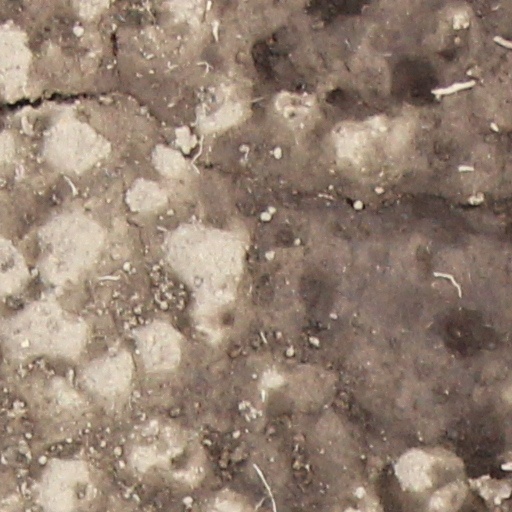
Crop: wheat